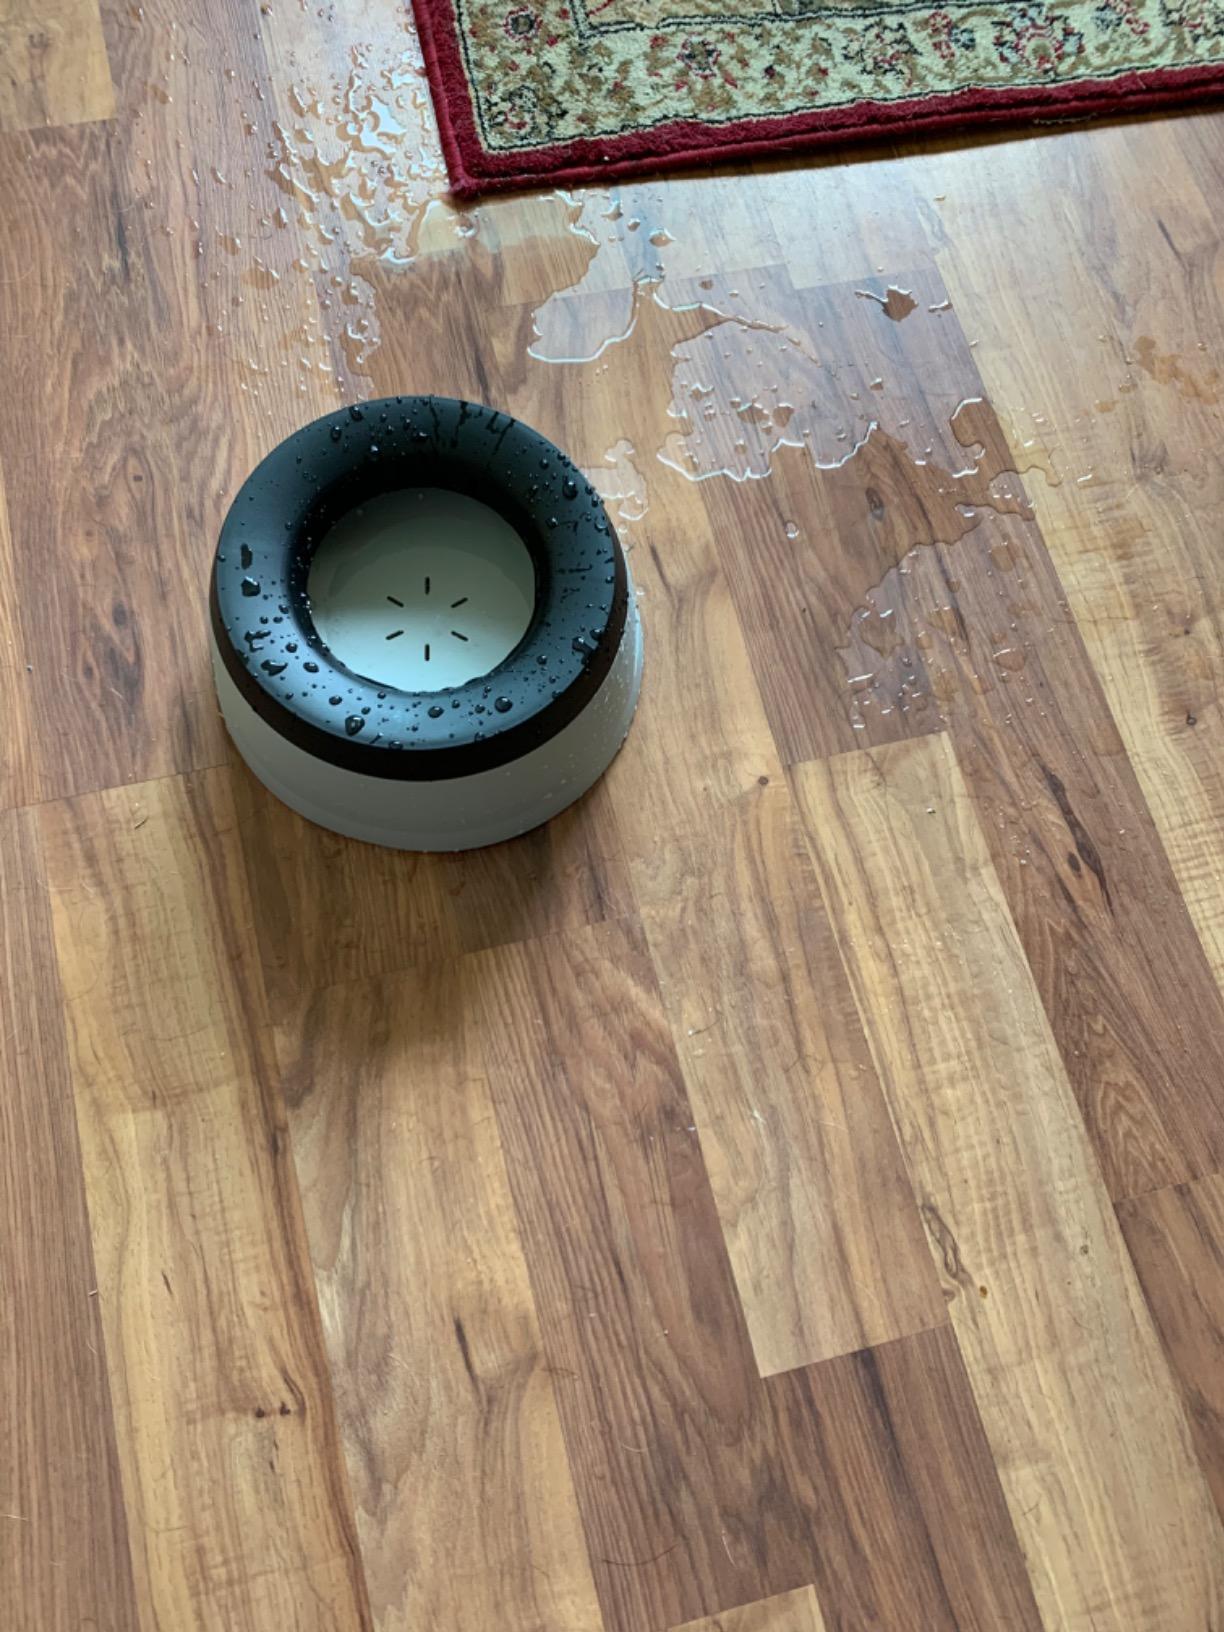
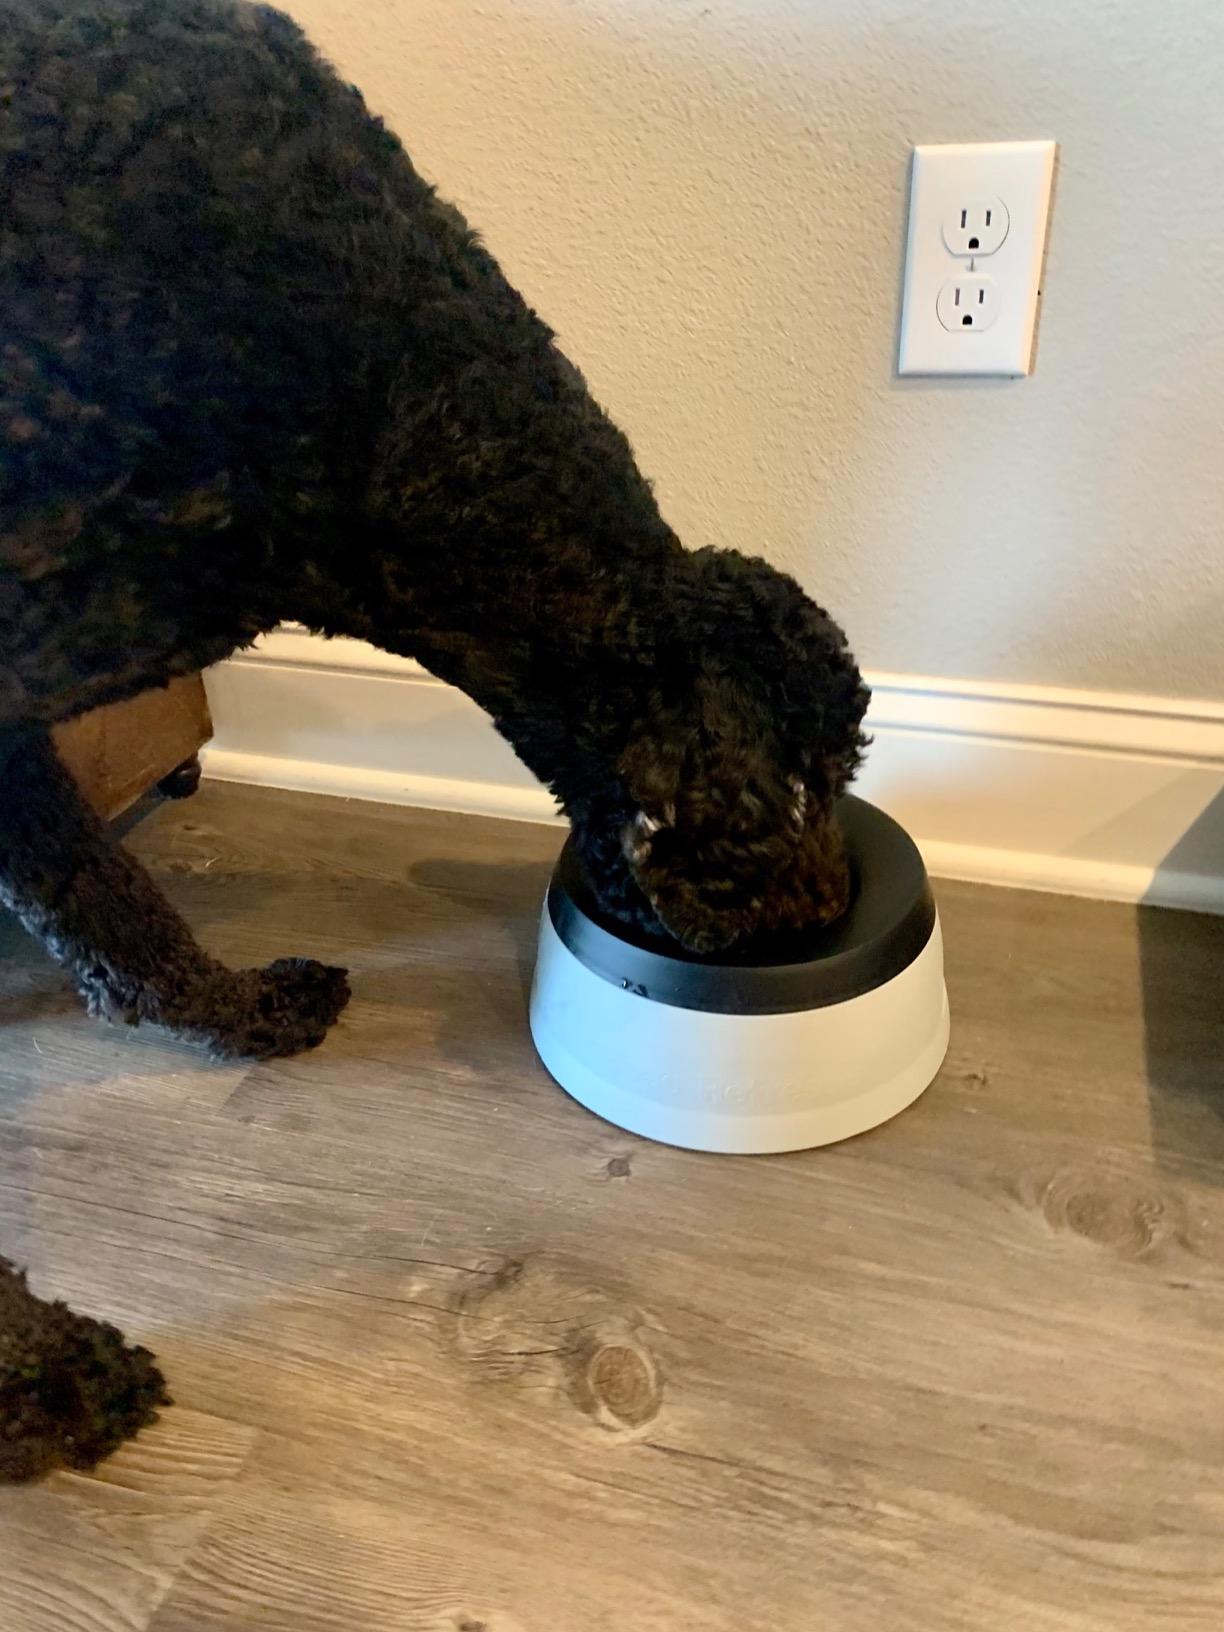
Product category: items_bowl
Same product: yes